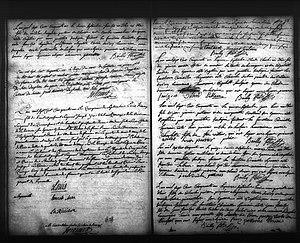
archives Yvelines
Louis-Joseph-Xavier François, né le 13 septembre 1751 à Versailles, mort le 22 mars 1761, était un prince de sang royal français de la dynastie des Bourbons.